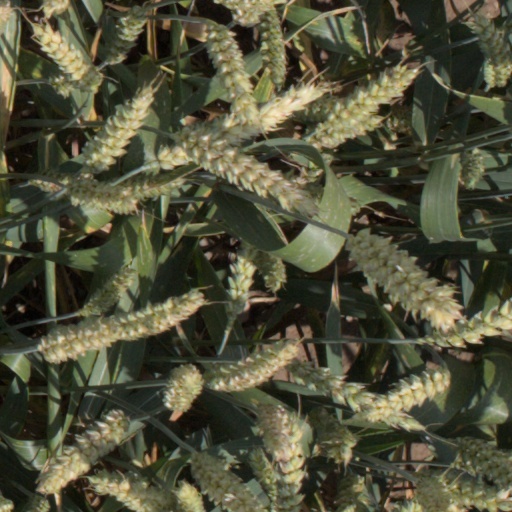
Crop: wheat